Wheeling Cardinals

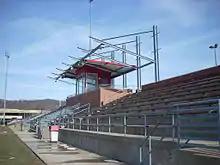
The Van Horne Grandstands, part of WU's outdoor athletic complex.

Rugby, formerly offered as a club sport from 1967 to 1994, was restarted after an 18-year hiatus in December 2011. The university restarted its rugby program in part because the increasing popularity of rugby in Jesuit high schools meant that offering college rugby would be one way to attract more students. The rugby team is a full varsity men's sport and provides scholarships for athletes. The university hired Eric Jerpe as the head coach of the program. Jerpe previously held various leadership positions, including with the Pittsburgh Harlequins, as manager of the US U-17 national team, and as a member of the USA Rugby board of directors.